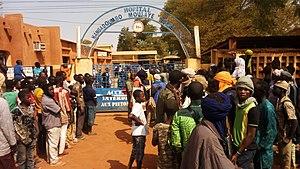
L’hôpital Hangandoumbou Moulaye Touré de Gao au Mali, après une attaque djihadiste contre le Mécanisme opérationnel de coordination le 18 janvier 2017
L'attentat de Gao a eu lieu le 18 janvier 2017 dans un camp militaire de Gao, pendant la guerre du Mali. Revendiqué par Al-Mourabitoune, un groupe affilié à Al-Qaïda au Maghreb islamique, l'attaque vise des groupes armés de la Coordination des mouvements de l'Azawad et de la Plateforme des mouvements du 14 juin 2014 d'Alger, elle fait 54 à 77 morts.